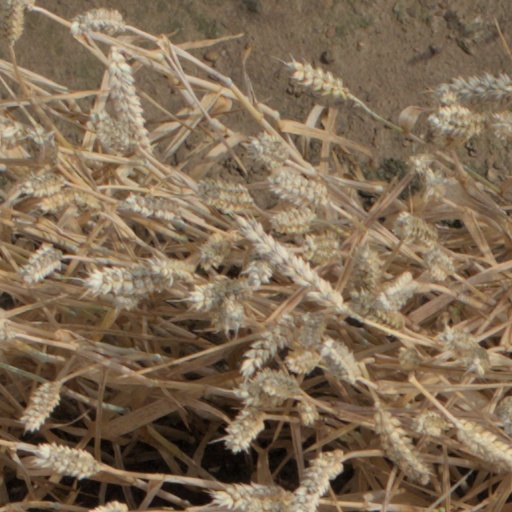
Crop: wheat